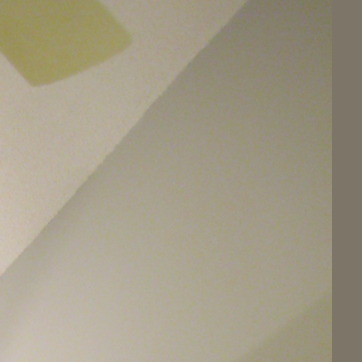
Material: painted